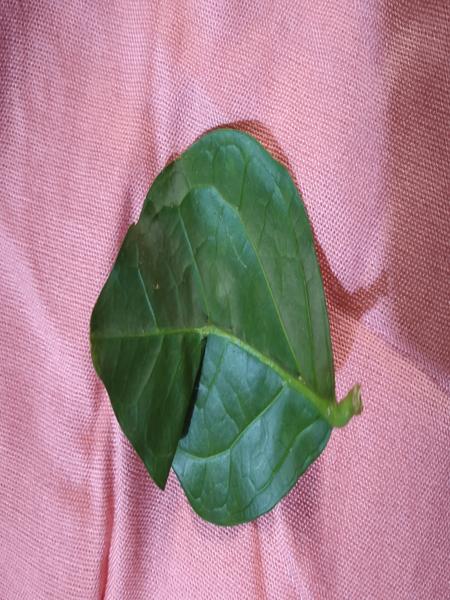
Plant: Jasmine